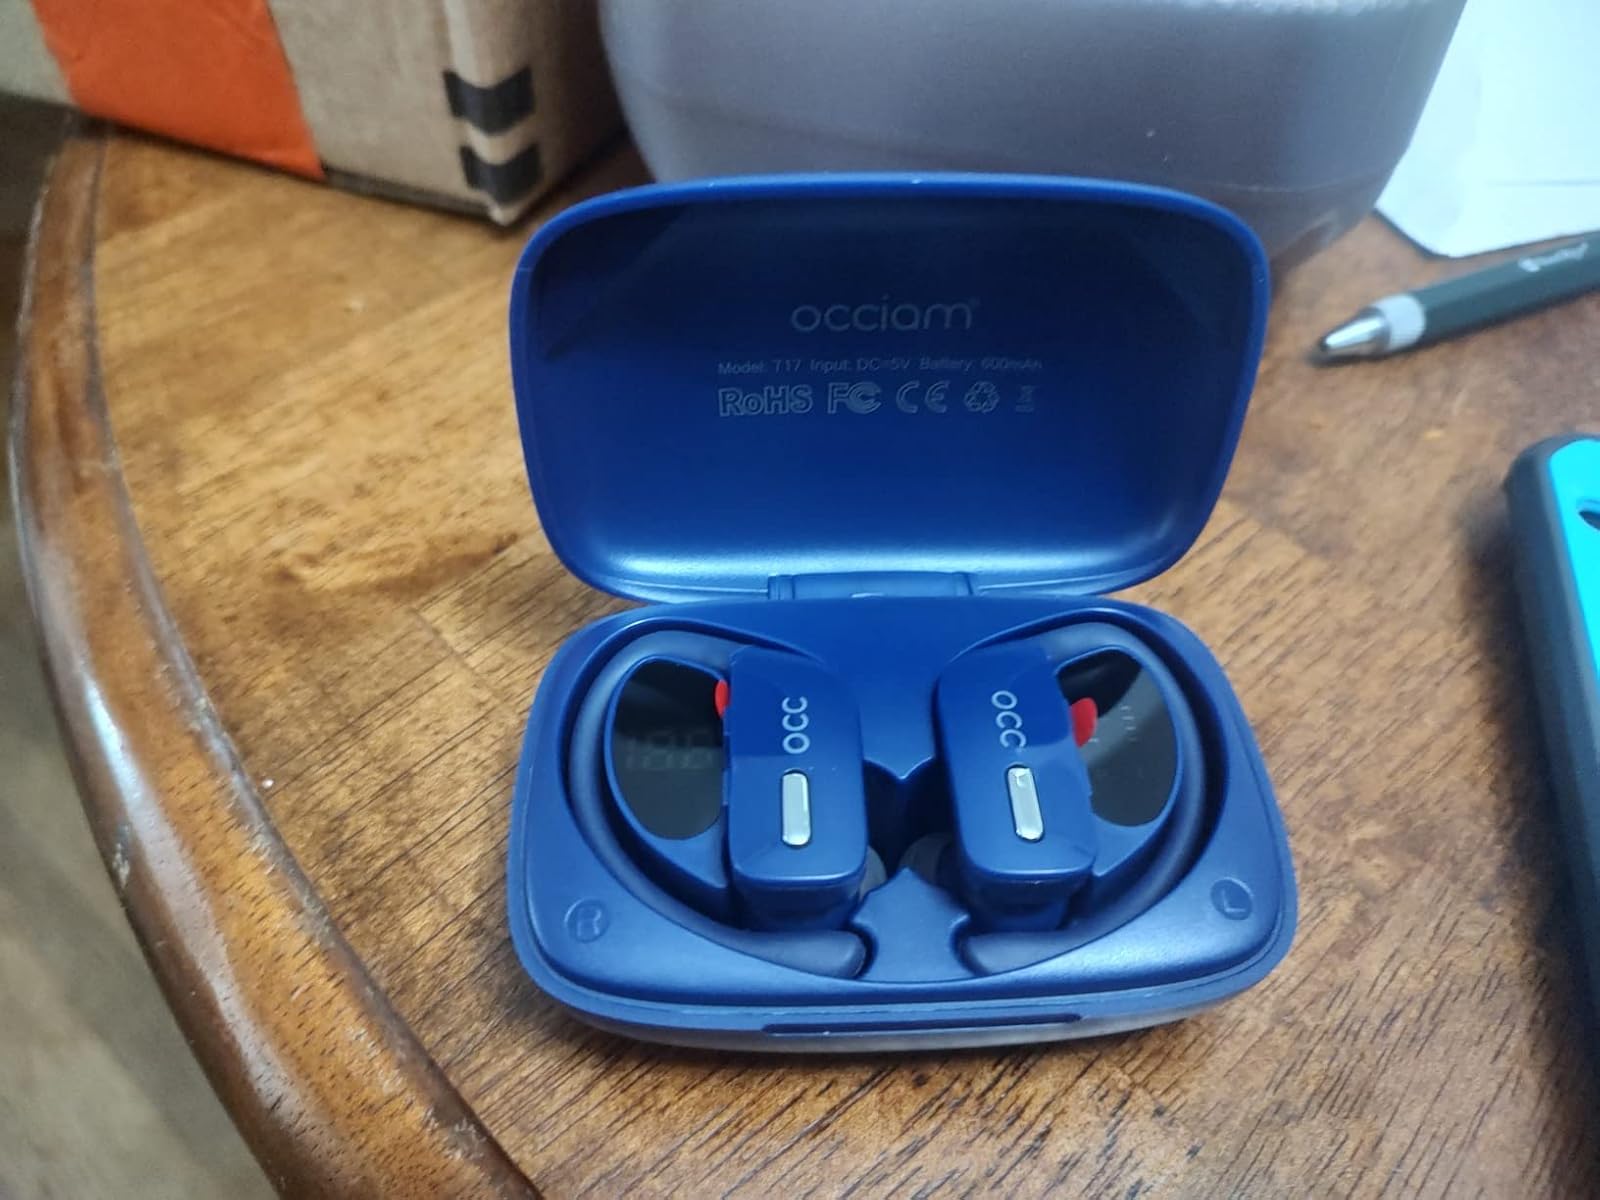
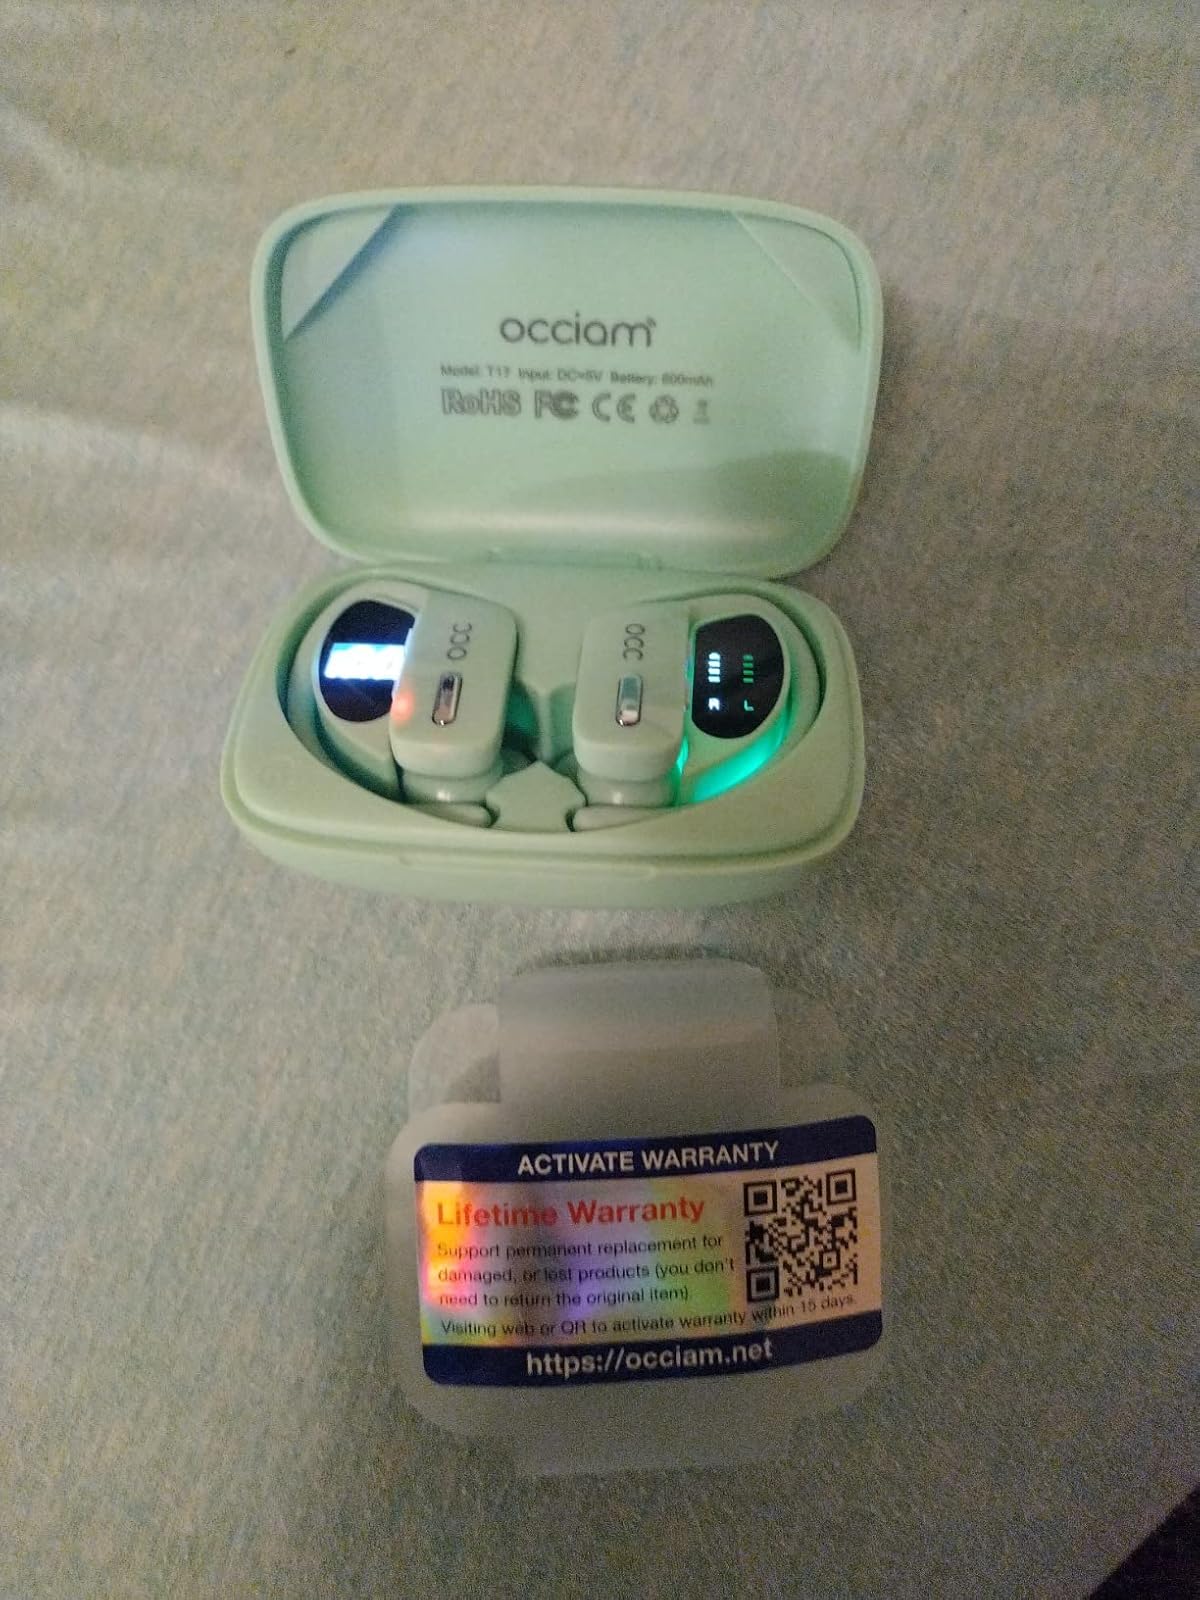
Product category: earbuds
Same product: no